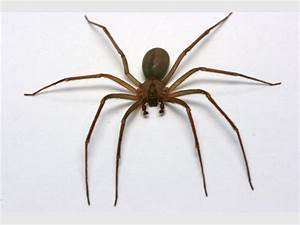
Label: spider